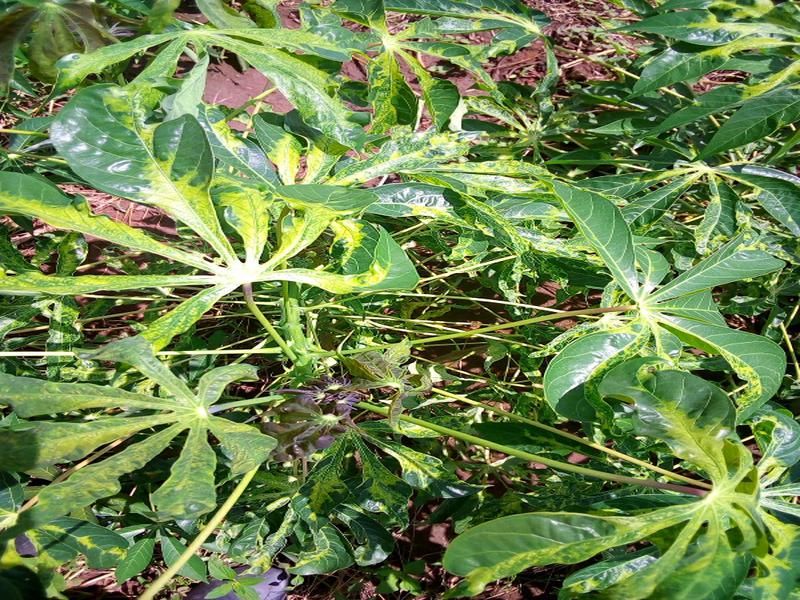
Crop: cassava
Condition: mosaic_disease